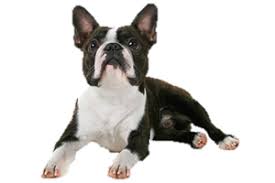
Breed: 230-n000084-Boston_bull